City-state

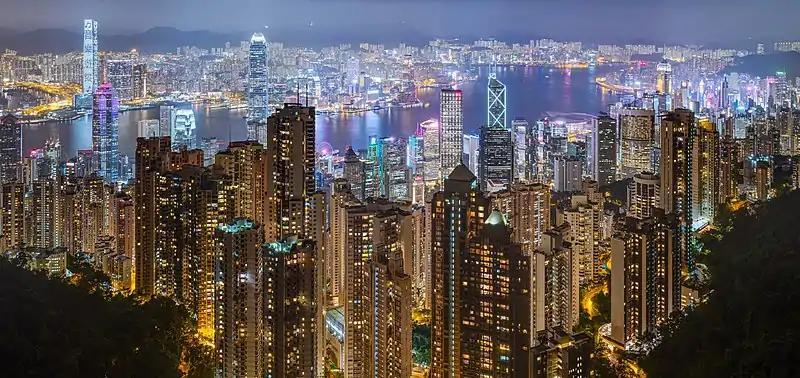
The city of Hong Kong enjoys a high degree of autonomy, and is sometimes considered a city-state.

Some cities or urban areas, while not sovereign states, may nevertheless be constituent states of a federation, or enjoy a high degree of autonomy. As such, they function as "city-states" within the context of the sovereign state to which they belong. Historian Mogens Herman Hansen describes this aspect of self-government as: "The city-state is a self-governing, but not necessarily independent, political unit." A city with more limited self-government may be referred to as an independent city.